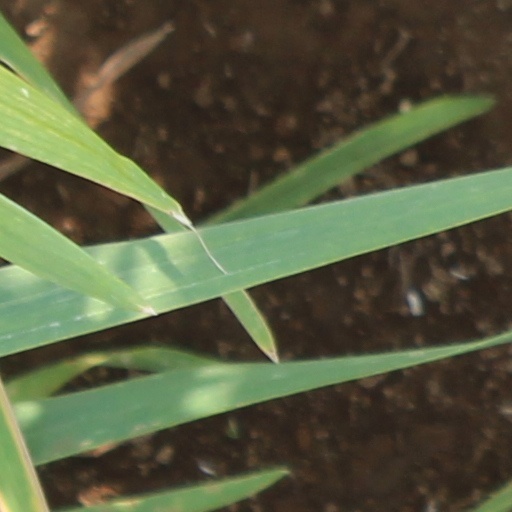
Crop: wheat